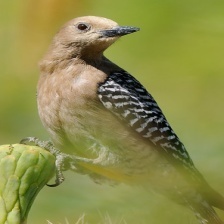
Species: GILA WOODPECKER
Scientific name: MELANERPES UROPYGIALIS